White House Christmas tree

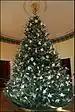
The 2005 Christmas Tree in the White House's Blue Room

The White House Christmas Tree, also known as the Blue Room Christmas Tree, is the official indoor Christmas tree at the residence of the president of the United States, the White House. The first indoor Christmas tree was installed in the White House sometime in the 19th century (there are varying claims as to the exact year) and since 1961 the tree has had a themed motif at the discretion of the First Lady of the United States.